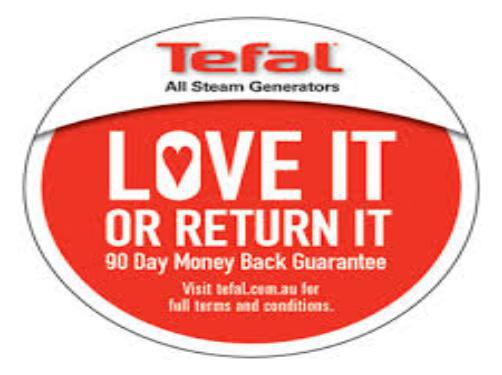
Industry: Necessities